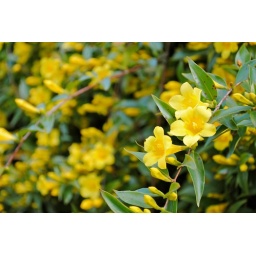
bush full of yellow flowers that hangs over my neighbor's fence